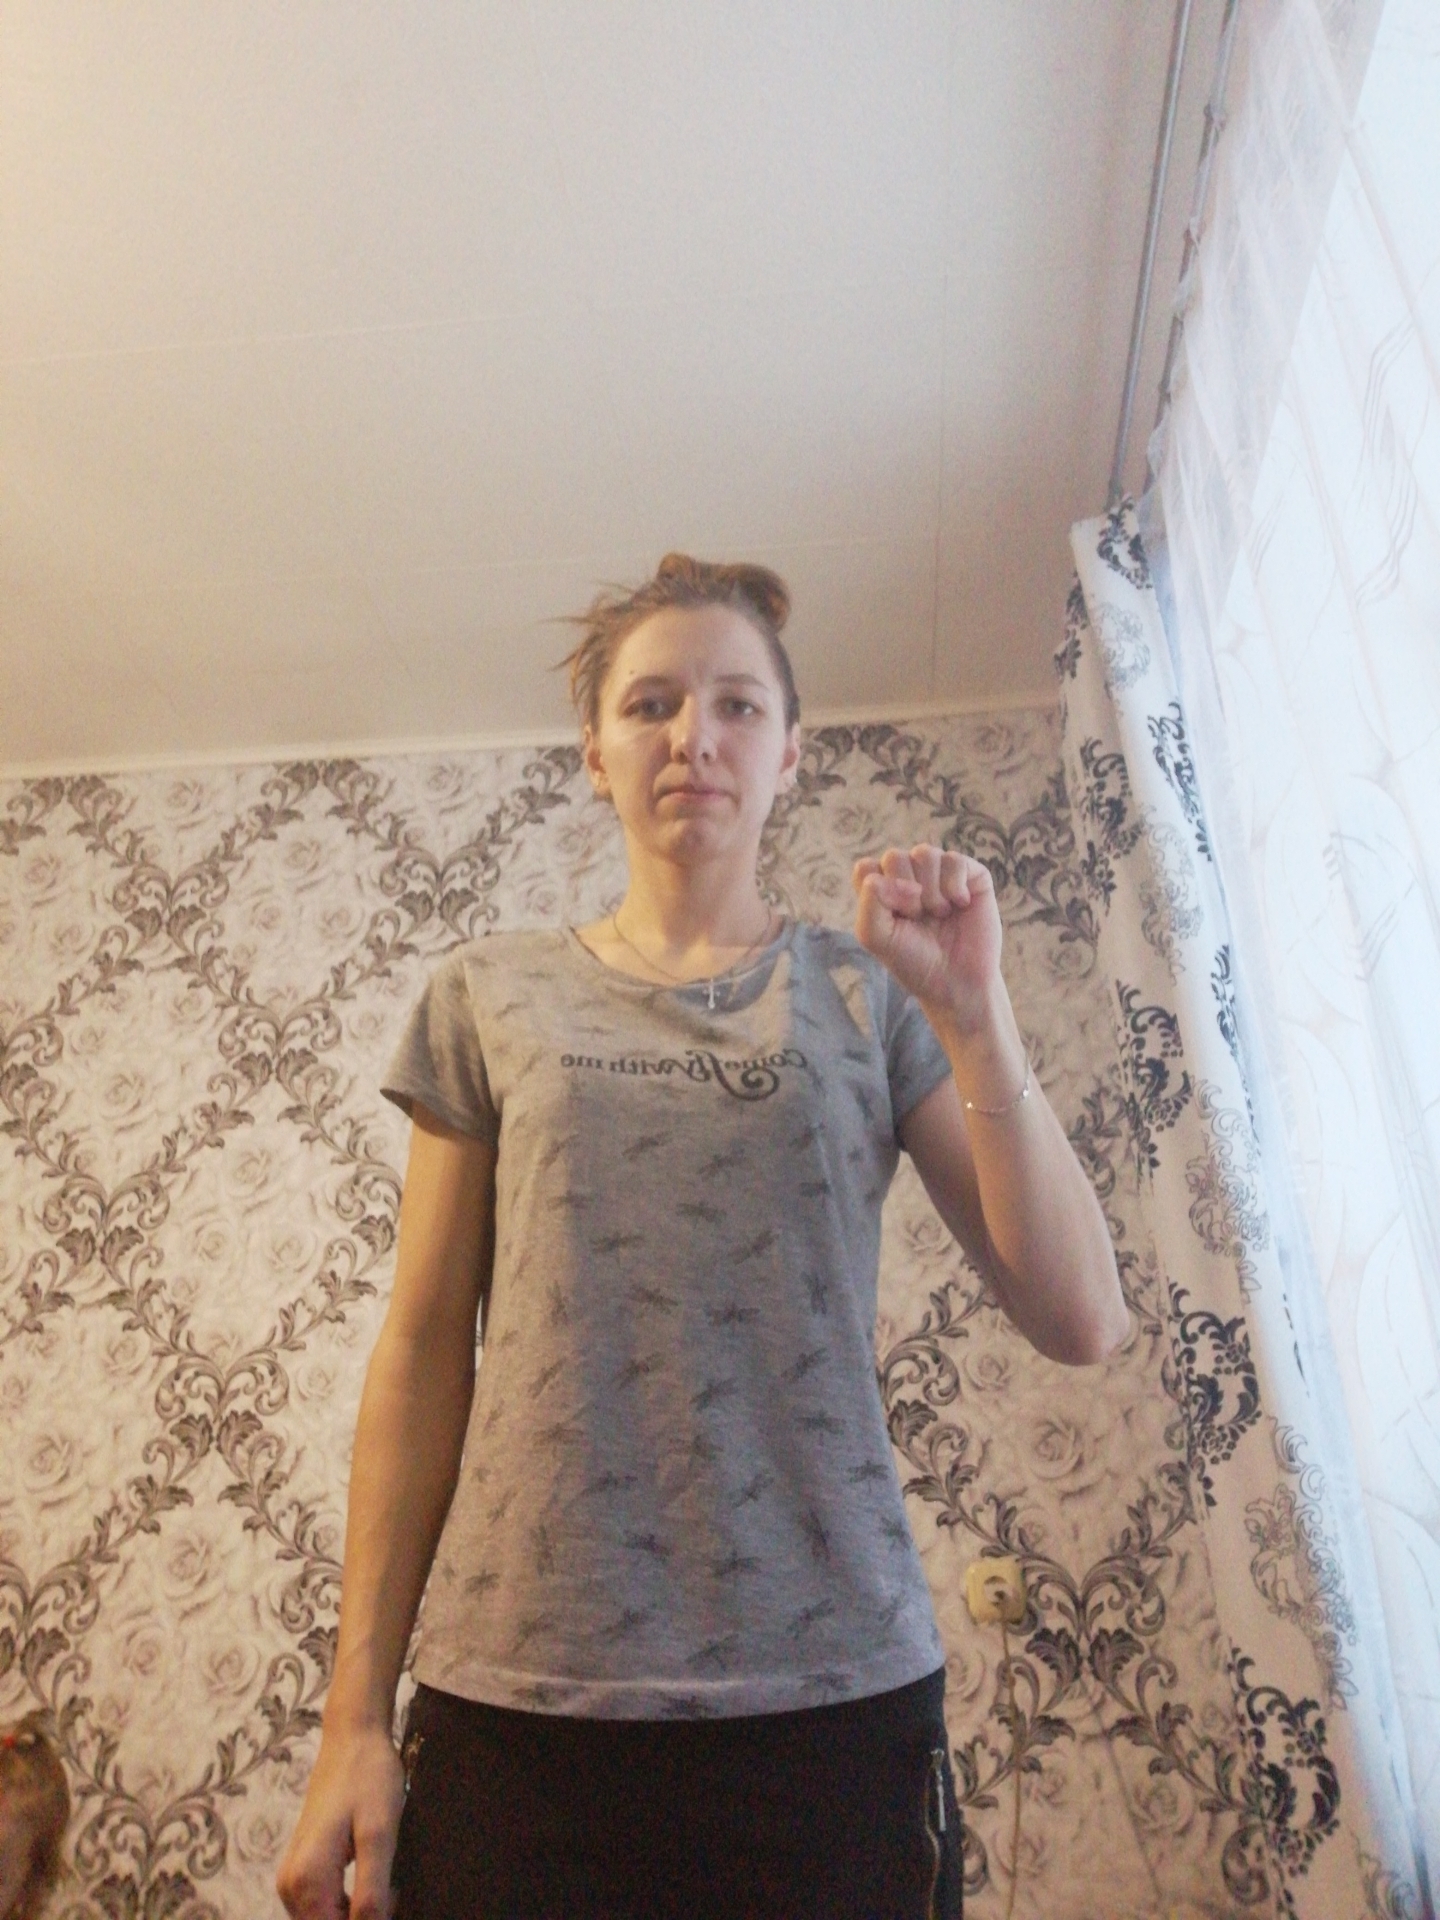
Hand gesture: fist